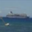
Label: ship